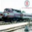
Label: train